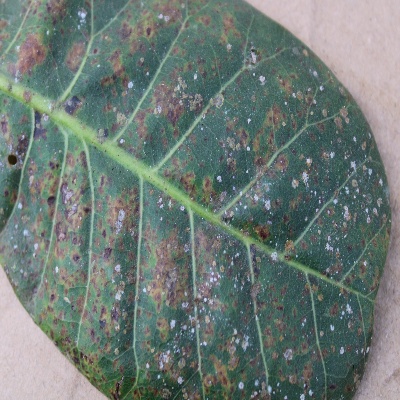
Crop: Cashew
Condition: red rust